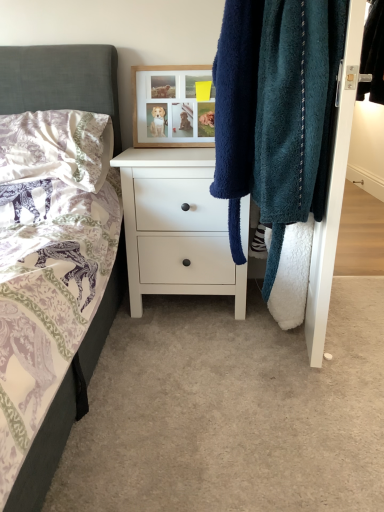
Question: There is one clothing behind the wooden picture frame at upper center. Please locate it and provide its 2D coordinates.
Answer: [(0.971, 0.105)]